Apollo 1

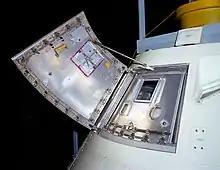
The BlockI hatch, as used on Apollo1, consisted of two pieces, and required pressure inside the cabin to be no greater than atmospheric in order to open. A third outer layer, the boost protective hatch cover, is not shown.

The crew members were using the time to run through their checklist again, when a momentary increase in AC Bus2 voltage occurred. Nine seconds later (at 6:31:04.7), one of the astronauts (some listeners and laboratory analysis indicate Grissom) exclaimed "Hey!", "Fire!", or "Flame!"; this was followed by two seconds of scuffling sounds through Grissom's open microphone. This was immediately followed at 6:31:06.2 (23:31:06.2 GMT) by someone (believed by most listeners, and supported by laboratory analysis, to be Chaffee) saying, "[I've, or We've] got a fire in the cockpit." After 6.8 seconds of silence, a second, badly garbled transmission was heard by various listeners (who believed this transmission was made by Chaffee) as: